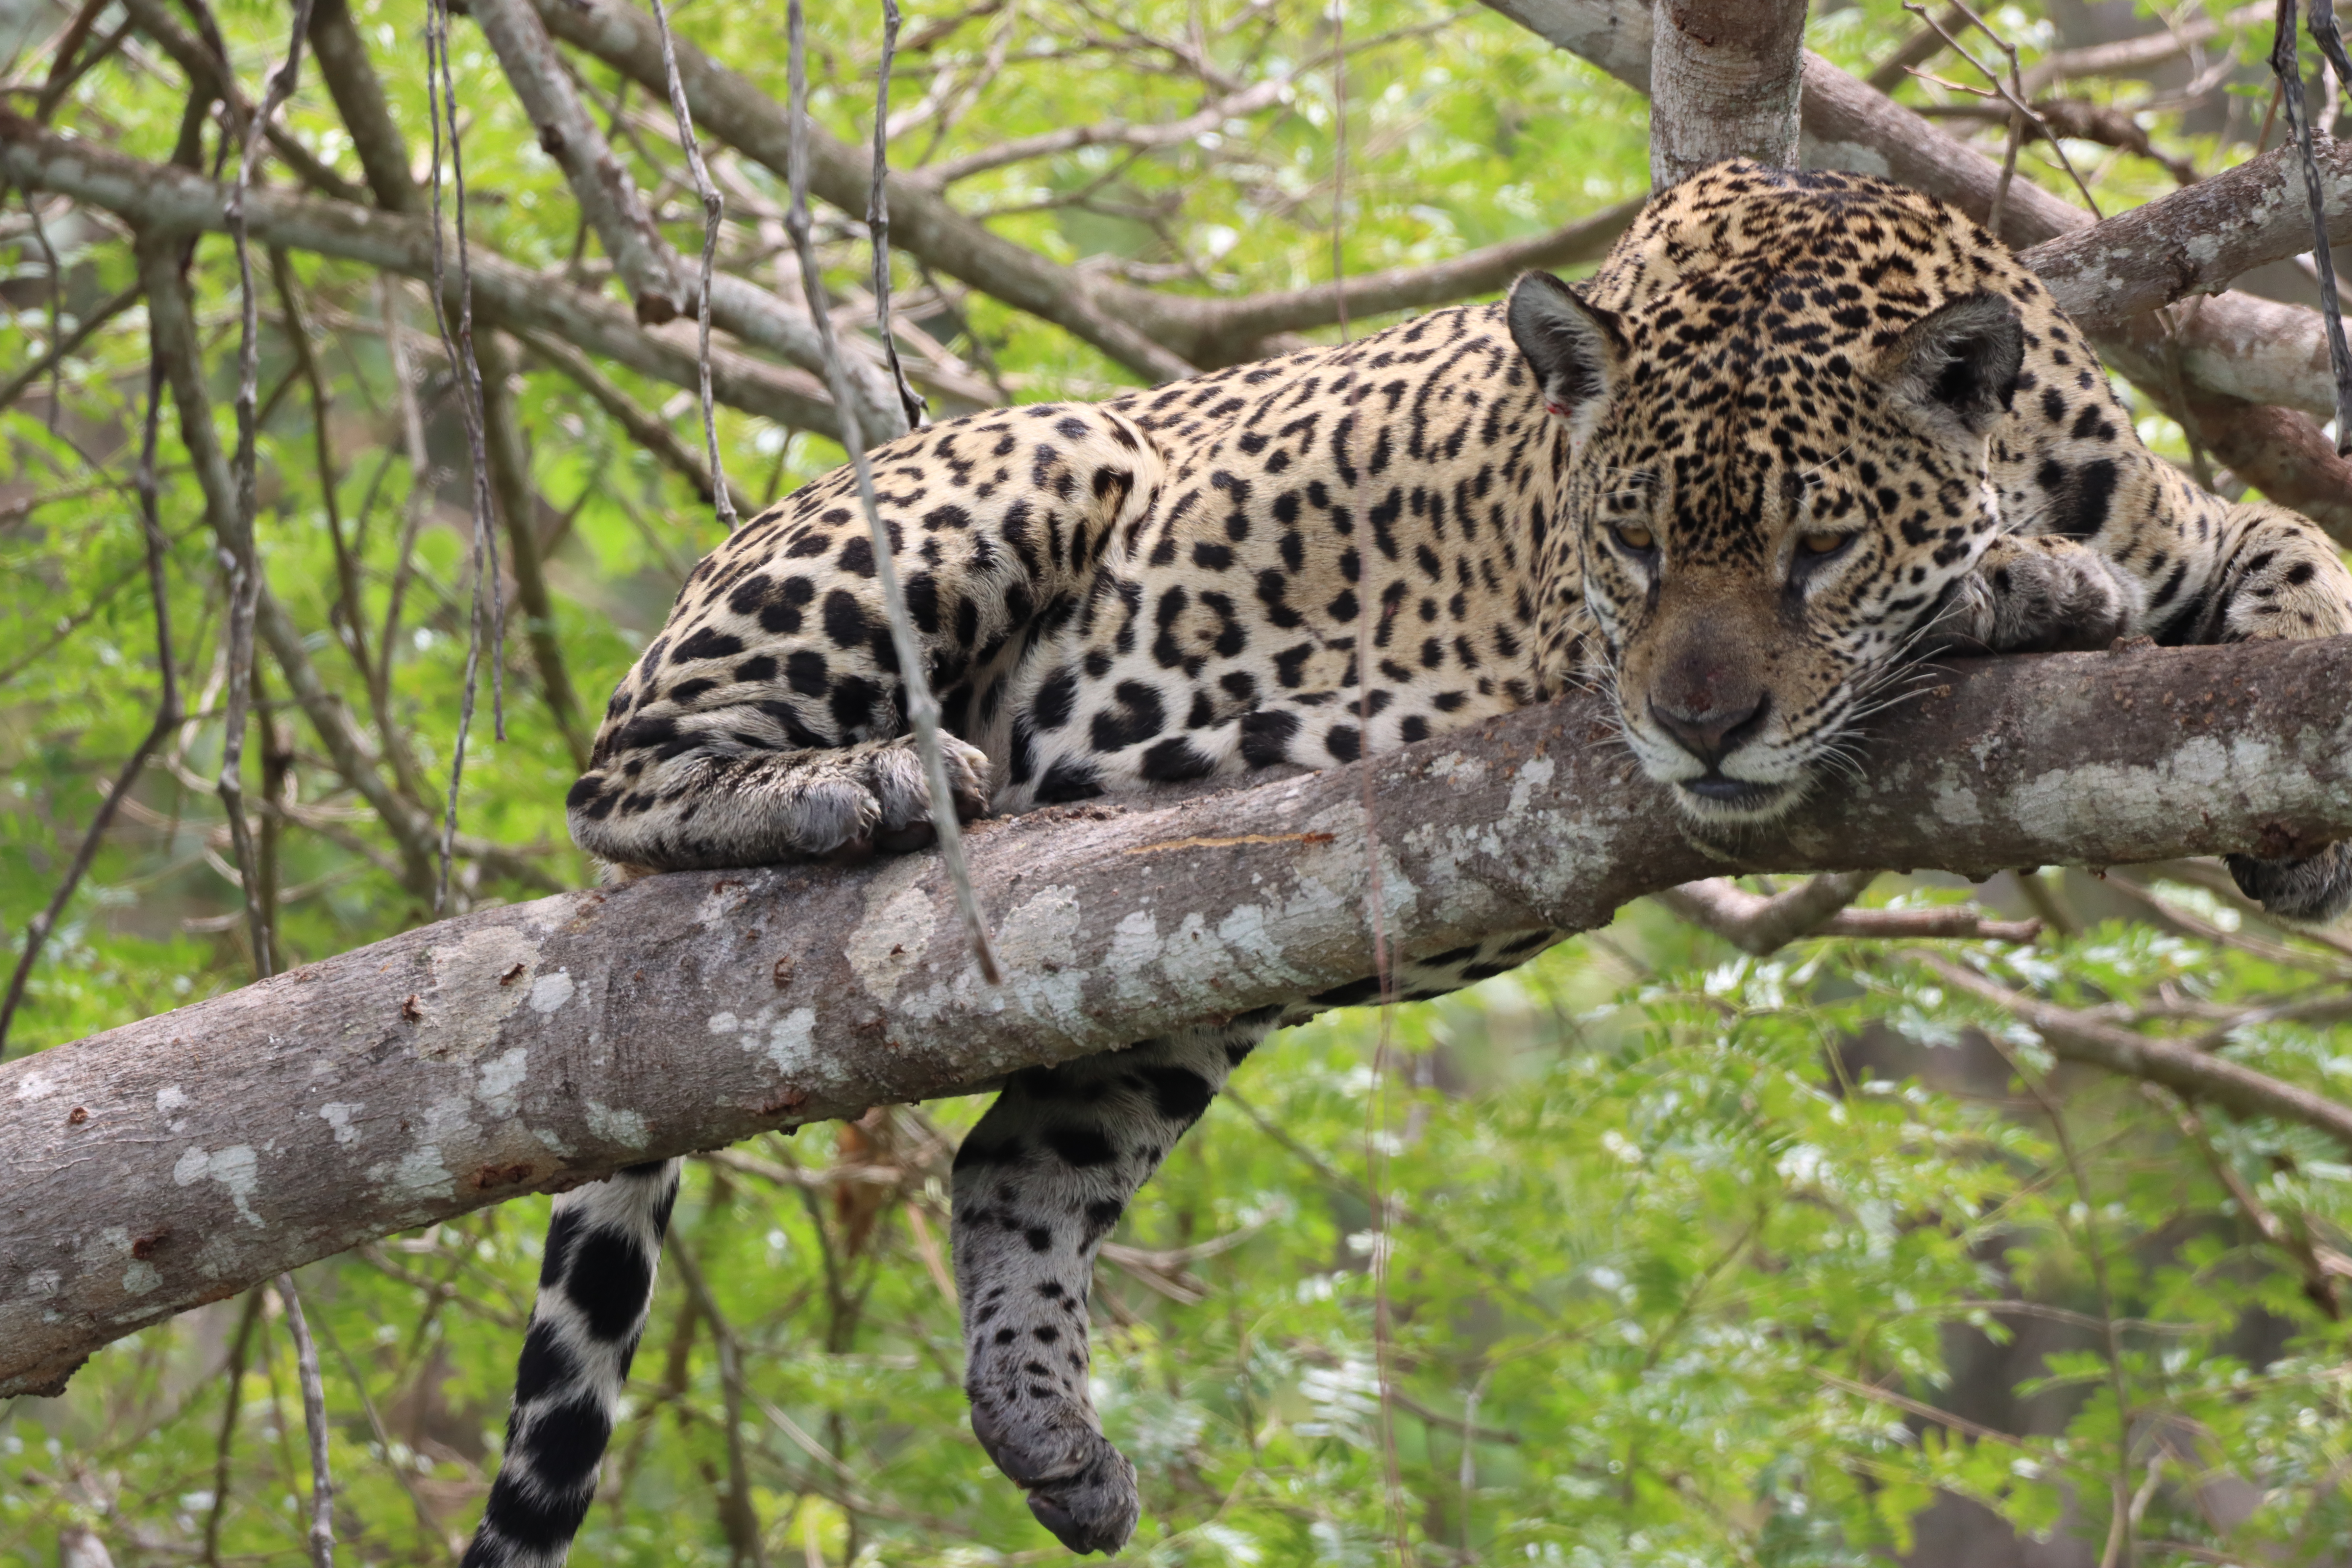
Jaguar: Medrosa